Roller cone bit

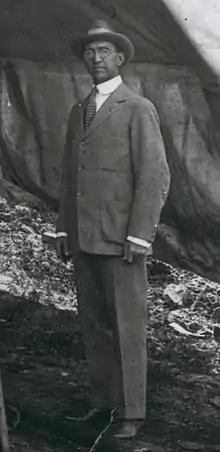
Howard Hughes Sr., designer of the first roller cone bit

Roller cone bits are characterized by the use of rolling cones at the head rather than the typical auger-type design of most drill bits. Rock hardness is one of the determining factors taken into account when selecting an appropriate drill bit. The cutting structure of the bits varies according to the rock formation. Softer formations are drilled with a roller-cone bit with widely spaced, long protruding teeth, whereas harder formations are drilled with closer-spaced and shorter-toothed bits. Roller-Cone bits are versatile and can cut through many formation types. Cones with machined heads are used in applications where tooth wear on the bit is negligible. These bits are usually machined from steel and have larger, more aggressive teeth. On the other hand, cones with tungsten inserts are used in high wear applications, where it is preferable to replace only the inserts and not the entire drill bit. They also tend to have smaller teeth.